Mohammad Ali Jauhar University

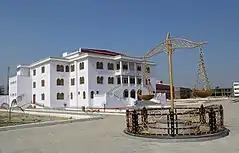
Jauhar: Faculty of Law

In 2004, it was proposed that a state-owned Urdu university be set up in Rampur, Uttar Pradesh. It was named after Mohammad Ali Jouhar, an Indian Muslim activist among the leading figures of the Khilafat Movement. The main originator of the idea of an Urdu university was Azam Khan. It would have been the first state-owned Urdu university in Uttar Pradesh. At the time, the proposal to make Azam Khan the lifelong chancellor of the university was not approved by the then-governor, T.V. Rajeshwar. The central government, controlled by the Congress at the time, also opposed the bill for an Urdu university. It stated that it would approve the bill if Azam Khan, then MLA of the Samajwadi Party, would cease seeking to be lifelong chancellor of the university. Azam Khan insisted on being appointed lifelong chancellor, which led to the proposal being shelved indefinitely.